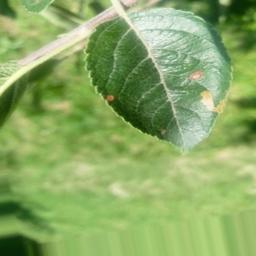
Label: Alternaria